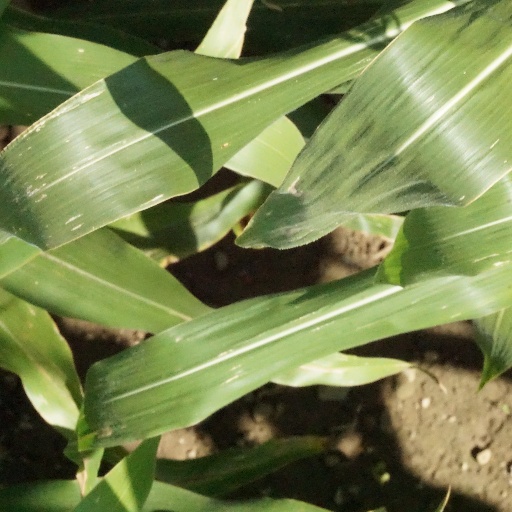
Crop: maize; corn